Henry V's expedition to Poland

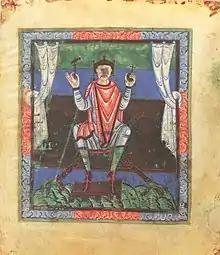
Henry V

The contemporary author Gallus Anonymus in his "Gesta principum Polonorum", written between 1112 and 1118, mentioned several armed encounters with the Imperial forces led by King Henry V of Germany. After Bolesław III had invaded the Bohemian territory of Duke Svatopluk, the German king in turn started a campaign in Poland and laid siege to the towns of Bytom Odrzański and Głogów, before he moved further down the Oder River and marched against Wrocław, though to no avail, after being defeated at the Battle of Hundsfeld by Bolesław's forces.